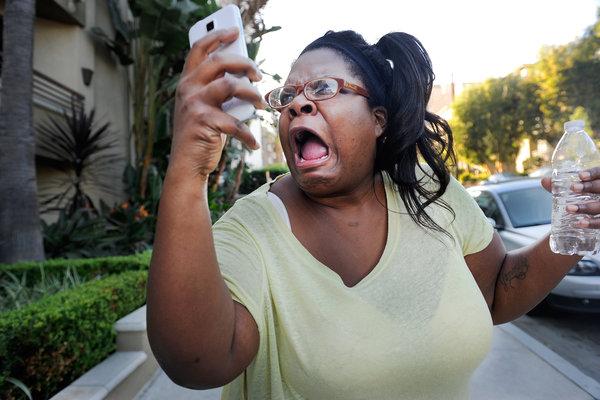
回答: 今日に限って何故かウルトラセブンに変身出来ない